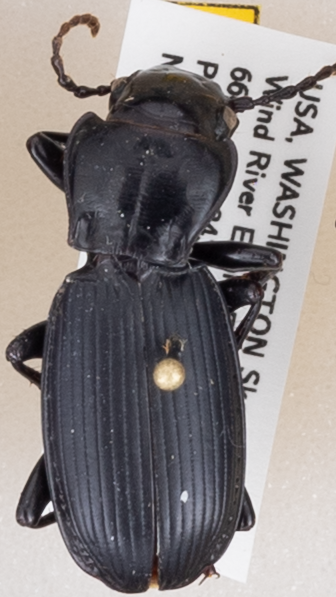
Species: Pterostichus lama
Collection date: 2019-07-16
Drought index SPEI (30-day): -0.138
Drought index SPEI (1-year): -1.834
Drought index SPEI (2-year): -2.09